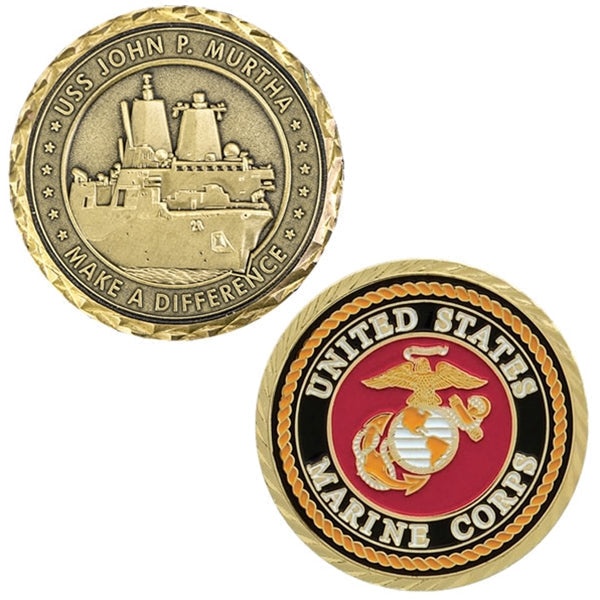
Custom Challenge Coin
A Military Tradition continues - you can create a personalized keepsake with our Custom Challenge Coin. Choose from gold or silver finishes and add a pop of color to one or both sides. Perfect for commemorating special events or recognizing exceptional achievements. Order now for delivery in 4-6 weeks. *Additional Ribbon Colors: Our ribbon colors change continually. Please list the ribbon color you need in the Enter Your Custom Text box or contact us for more options.
Brand: Simba
Category: Arts & Entertainment > Party & Celebration > Trophies & Awards > Award Pins & Medals > Metal Medals